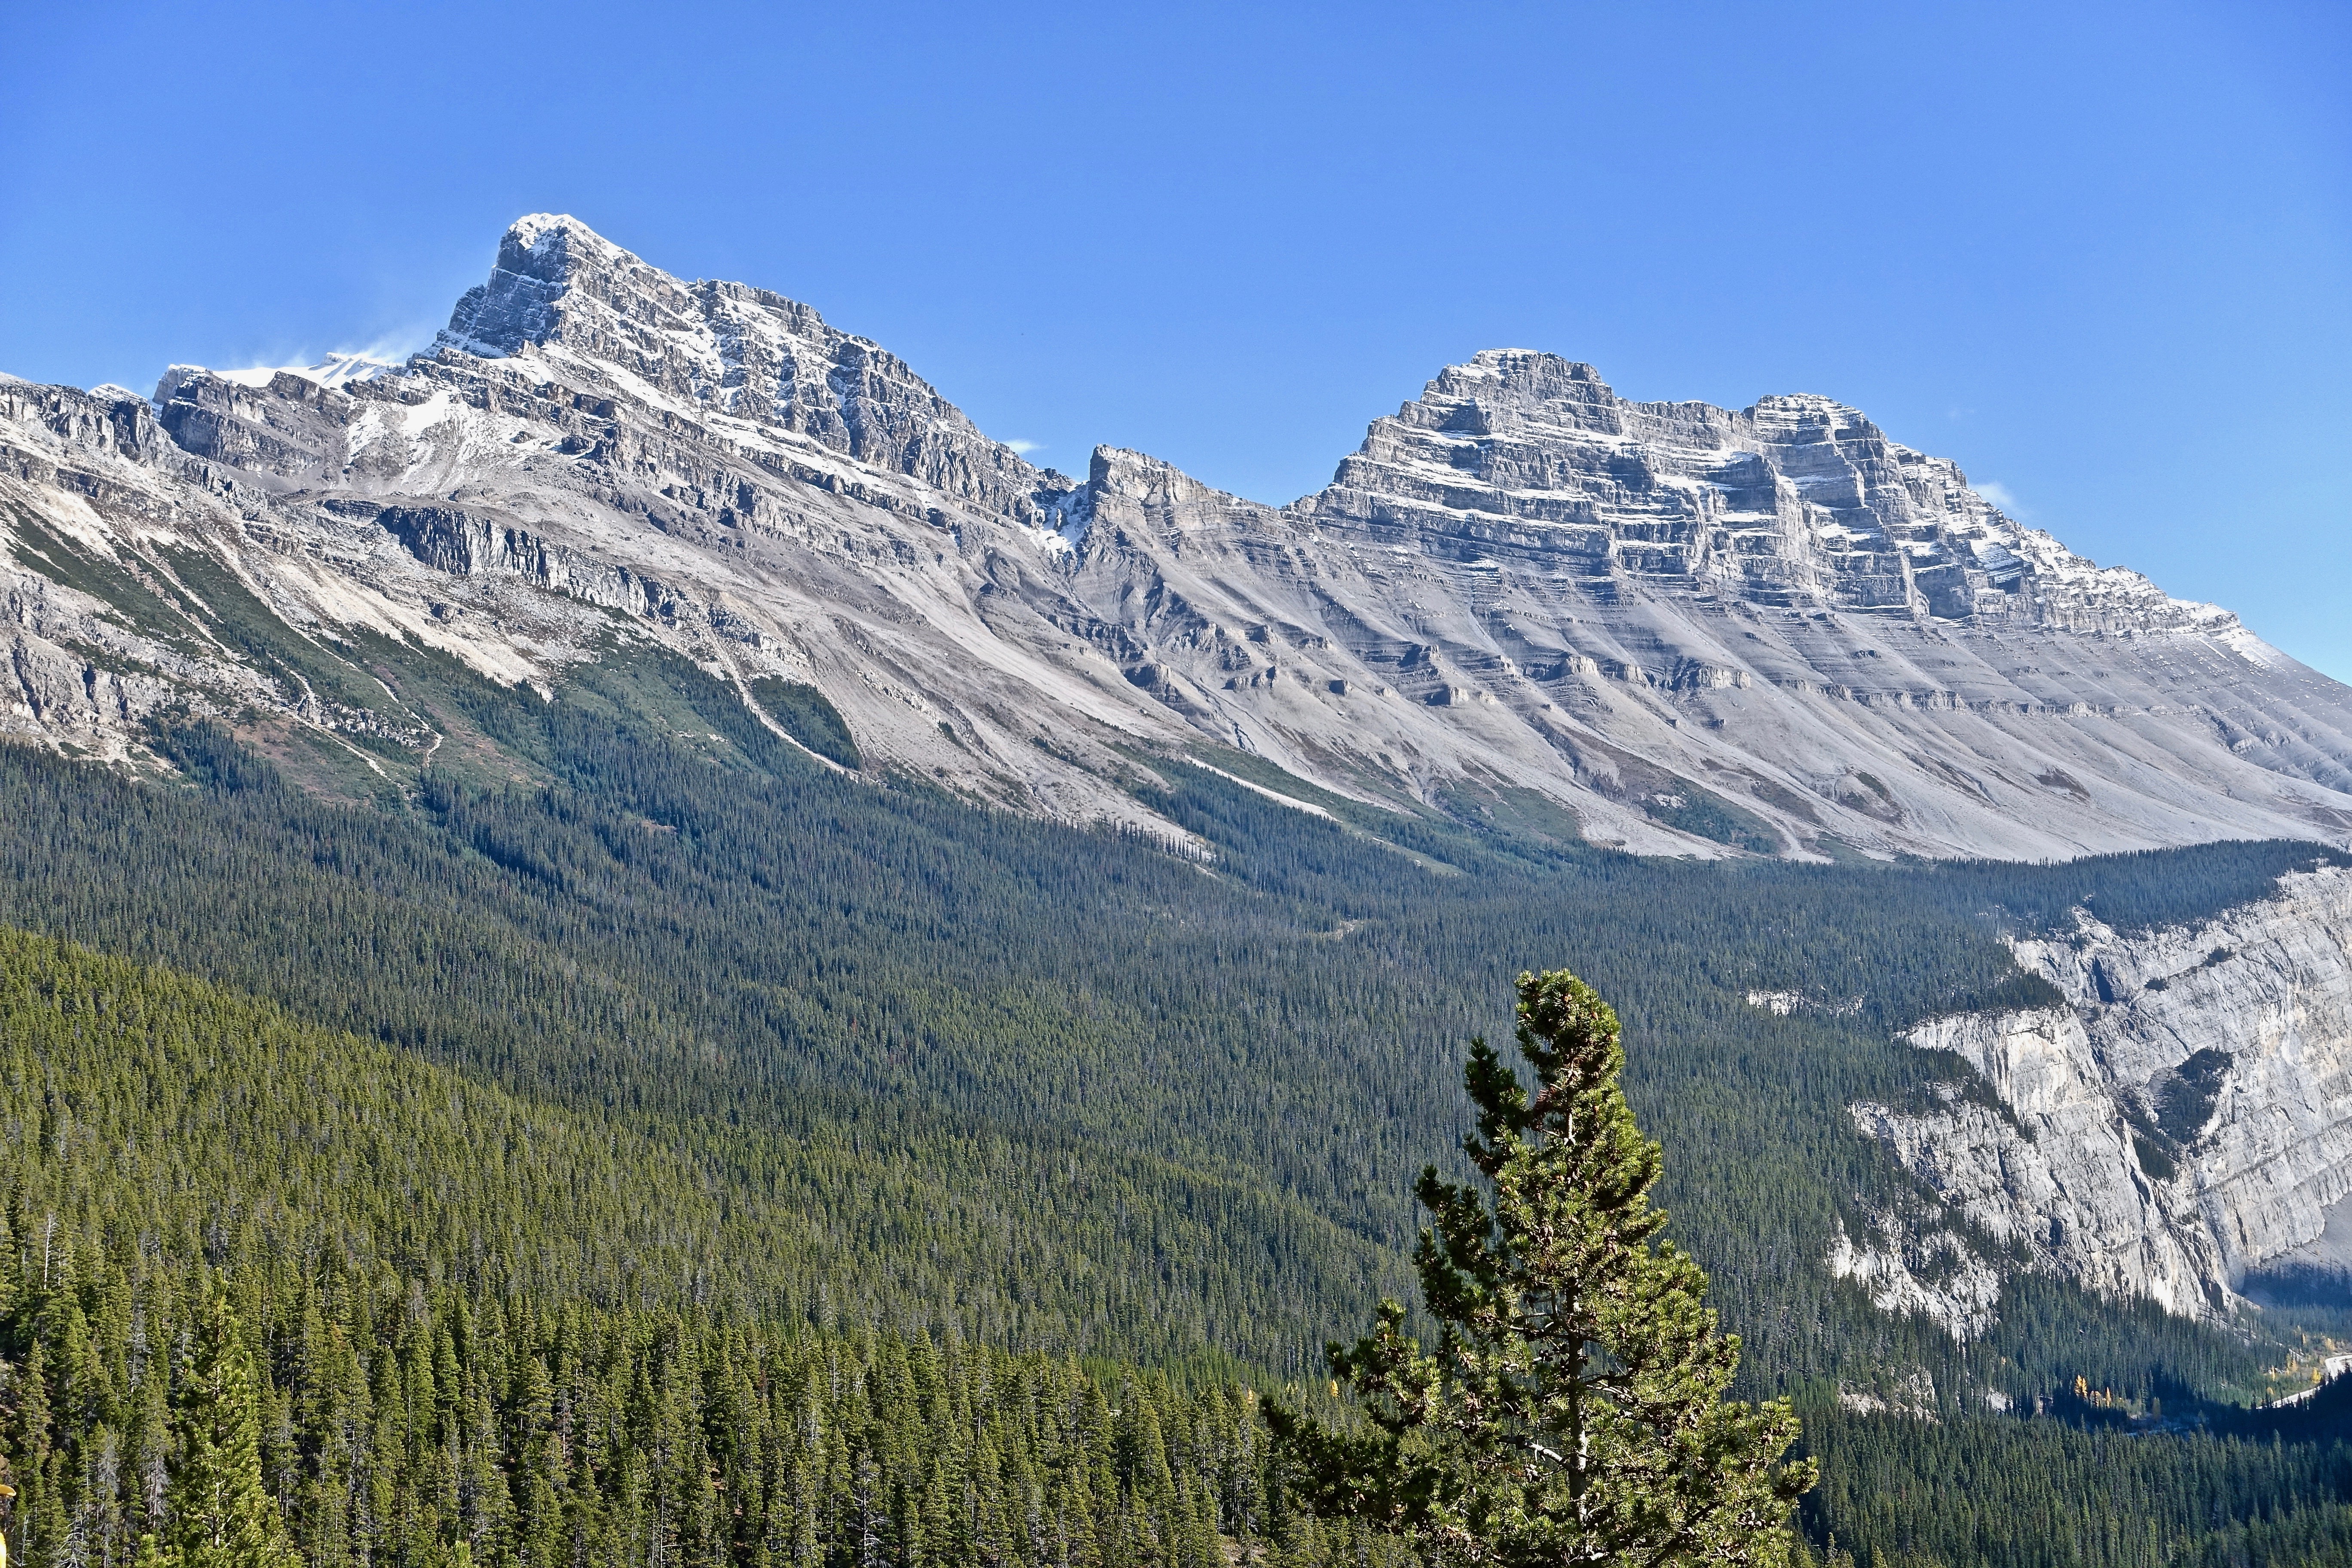
landscape, nature, outdoor, wilderness, mountain, meadow, adventure, mountain range, scenic, scenery, ridge, massif, mountains, alps, plateau, peaks, fell, ecosystem, landform, mountain pass, geographical feature, mountainous landforms